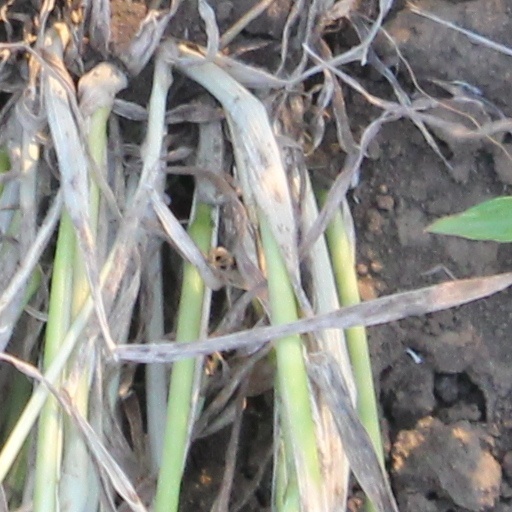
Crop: wheat